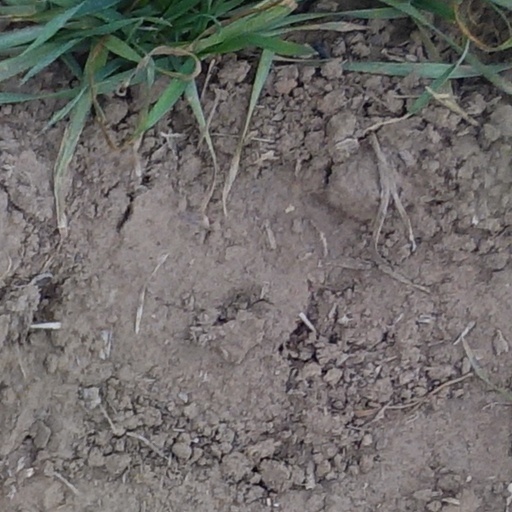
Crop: wheat